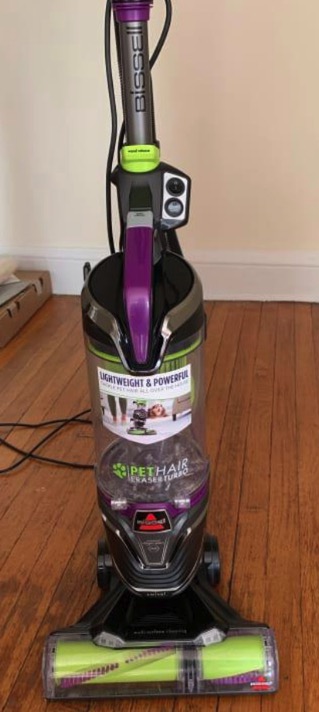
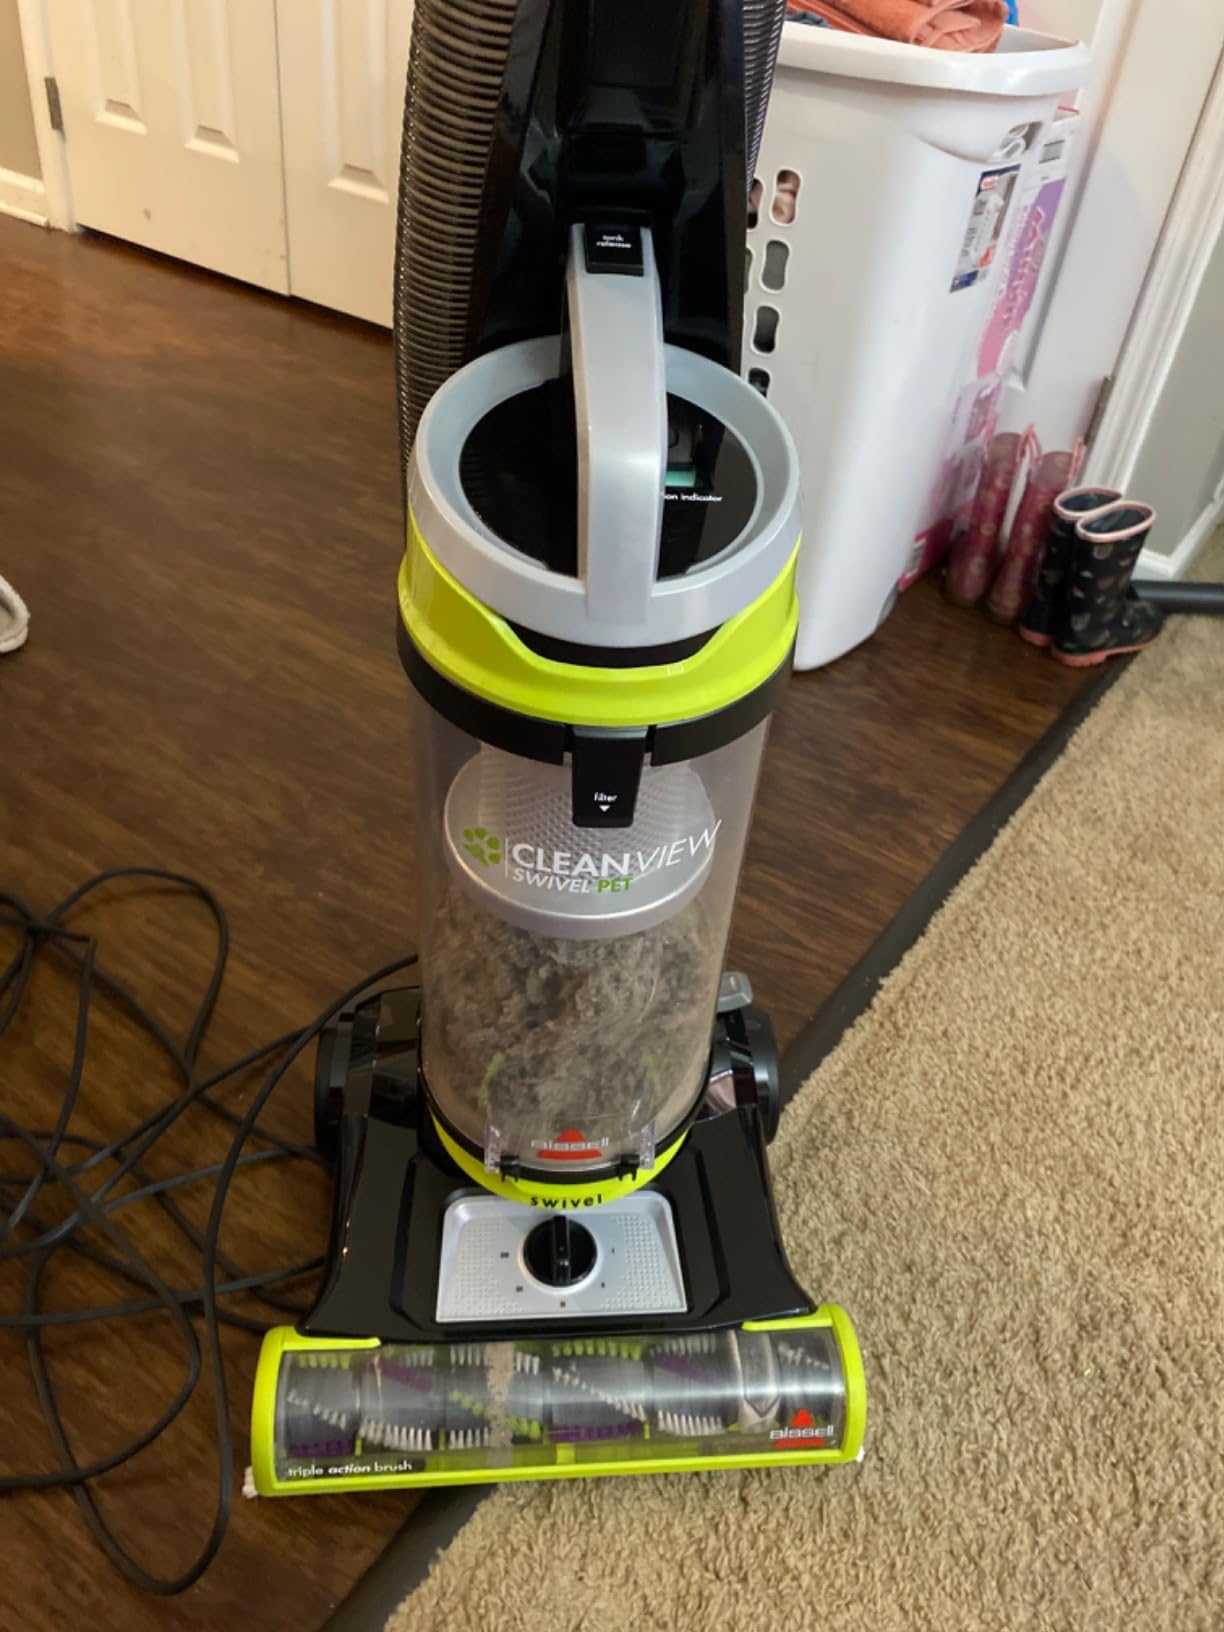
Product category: items_vacuum
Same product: no